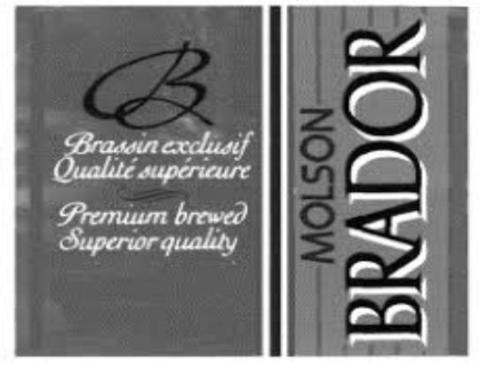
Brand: molson brador
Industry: Food